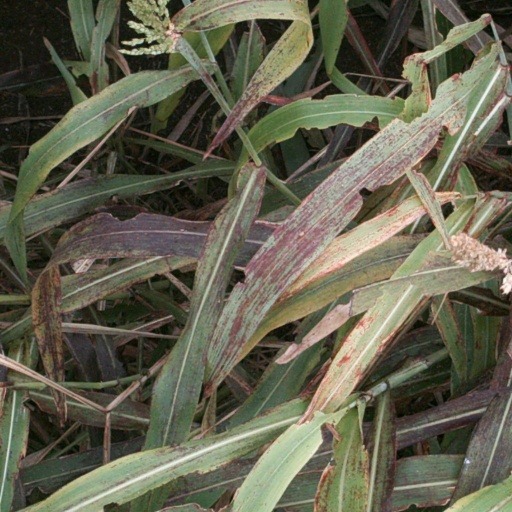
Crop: sorghum